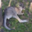
Label: kangaroo